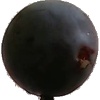
Label: Plum 3